Ryan Cresswell

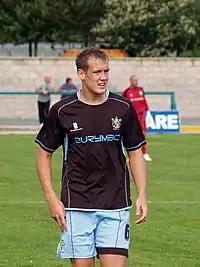
Cresswell playing for Bury in 2008

Cresswell was born in Rotherham, South Yorkshire. He started his career with Sheffield United, with whom he signed his first professional contract in July 2006. He got his first taste of first-team football with non-league Halifax Town where he was loaned during the 2006–07 season.